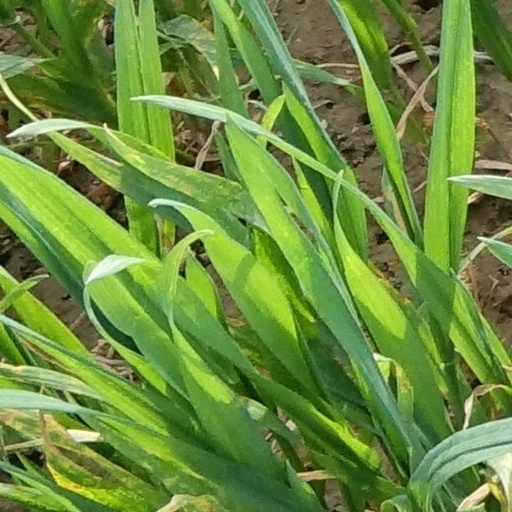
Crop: wheat